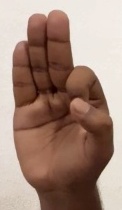
ASL sign: F